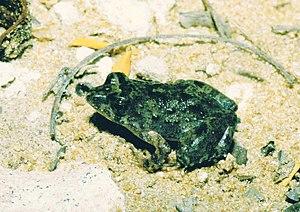
Phrynobatrachus mababiensis est une espèce d'amphibiens de la famille des Phrynobatrachidae.